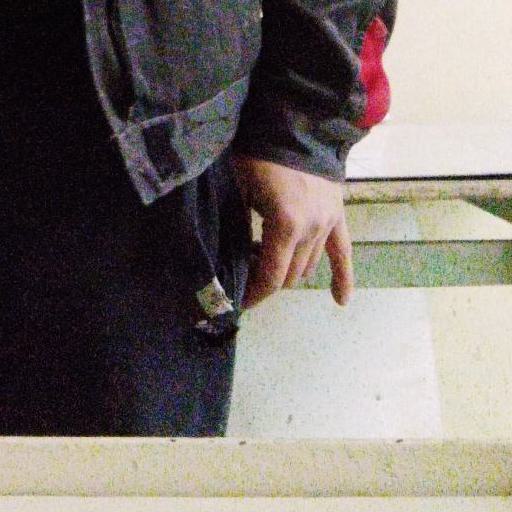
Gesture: no_gesture